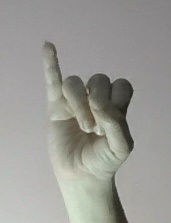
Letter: meem